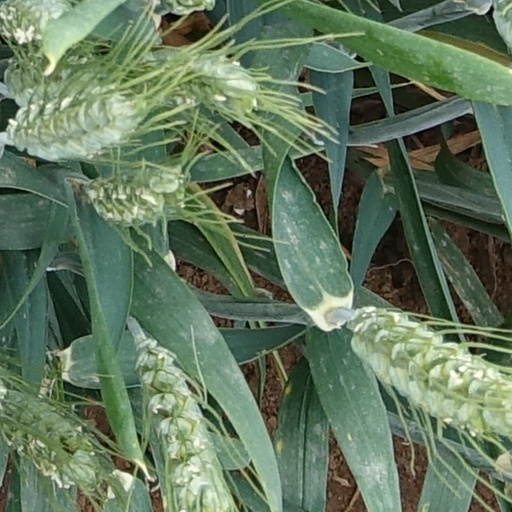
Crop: wheat